Death of Linnea Mills

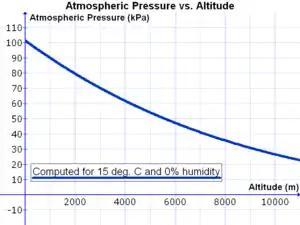
Variation in atmospheric pressure with altitude, computed for 15 °C and 0% relative humidity.

The dive site, Lake McDonald is a cold freshwater environment, and a dry suit would be standard equipment for the expected conditions. Lake McDonald is the largest lake in Glacier National Park. It is located at in Flathead County in the U.S. state of Montana. Lake McDonald is approximately long, over a mile (1.6 km) wide, and deep, filling a valley formed by a combination of erosion and glacial activity, with steep sides and a relatively flat bottom, requiring good buoyancy control to avoid sinking to excessive depths if overweighted. The surface area of the lake is . Lake McDonald lies at an elevation of and is on the west side of the Continental Divide. Atmospheric pressure at this altitude is approximately 89% of sea level, and this causes gas volume reduction at depth due to hydrostatic pressure to be greater than at sea level, which exacerbates the effects of suit squeeze. Altitude decompression is also affected by the lower surface pressure, and decompression schedules and algorithms must be adjusted to control the risk of decompression sickness. These problems are generally not familiar to divers who have not been trained in altitude diving.